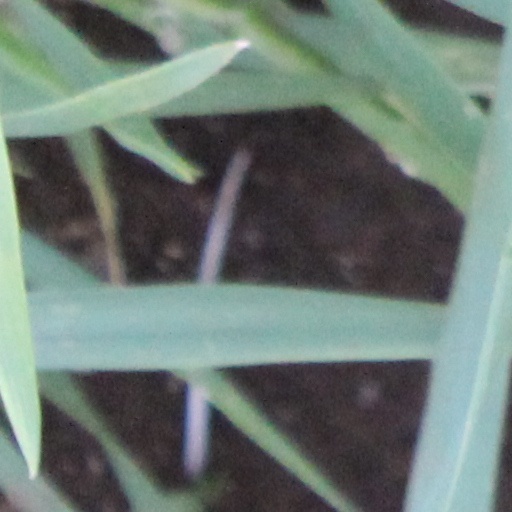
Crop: wheat